Pavonazzo marble

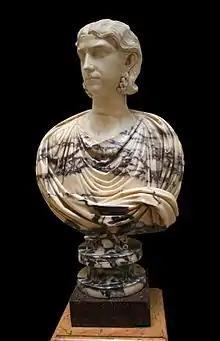
Portrait of woman in Pavonazzo marble, Roman artwork – Capitoline Museums in Rome.

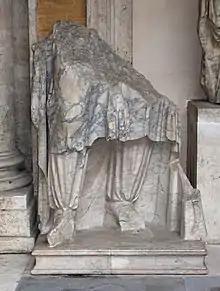
Statue in "pavonazzetto" (Docimaean) marble (lower part) in the court of the Conservatori Palace in the Capitoline Museums. This sculpture was on the Arch of Constantine; it was removed in the 18th century because of damage and replaced by a copy in white marble. Previously, it was in the Forum of Trajan.

Pavonazzo marble, also known as Pavonazzetto, Docimaean marble or Synnadic marble, is a whitish marble originally from Docimium, or modern İscehisar, Turkey.